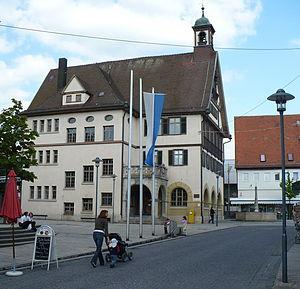
Metzingen est une ville dans l'État fédéré allemand de Bade-Wurtemberg, la ville compte environ 21 983 habitants. Elle est située environ à 30 km de Stuttgart et 160 km de Strasbourg, en France.